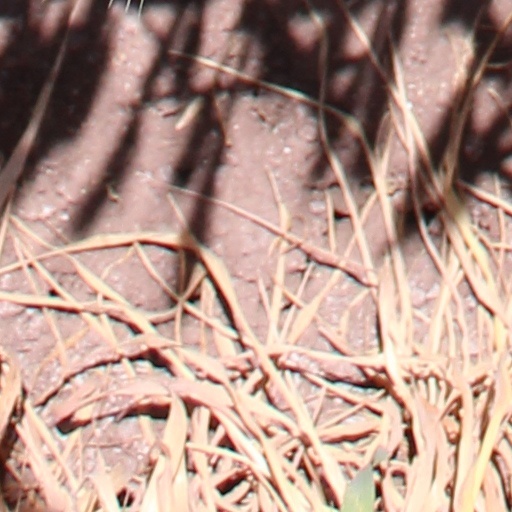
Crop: wheat